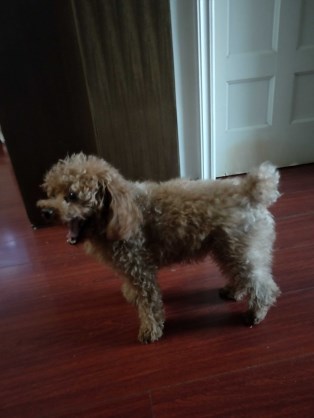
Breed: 7449-n000128-teddy